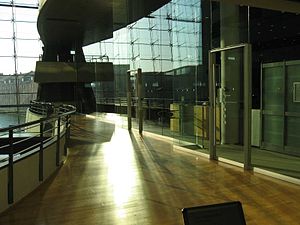
Den Sorte Diamant / Læsesale / Læsesal Vest
Læsesal Vest, indgang
Den Sorte Diamant i København er den nyeste tilbygning fra 1999 til Det Kongelige Bibliotek på Slotsholmen. Den er tegnet af arkitektfirmaet Schmidt Hammer Lassen og har 450 lokaler og 800 døre, der kræver nøgler. Facaden består af 2.500 kvadratmeter sort granit fra Zimbabwe, som er tilskåret og poleret i Norditalien. Stenene vejer 75 kg stykket. Glasvæggene mod læsesalene er fremstillet i Tyskland, de er 6 meter høje, 2,40 meter brede og 16 mm tykke. Hver enkelt glasskive vejer 576 kg.